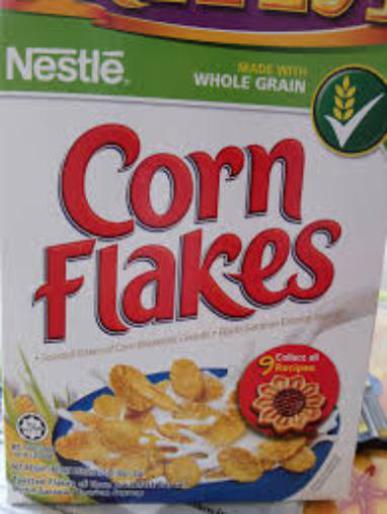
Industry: Food